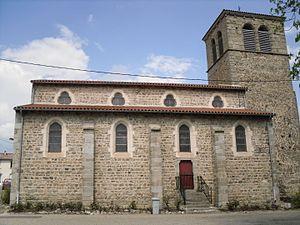
Clocher carré
Arthun est une commune française située dans le département de la Loire en région Auvergne-Rhône-Alpes, et faisant partie de Loire Forez Agglomération.